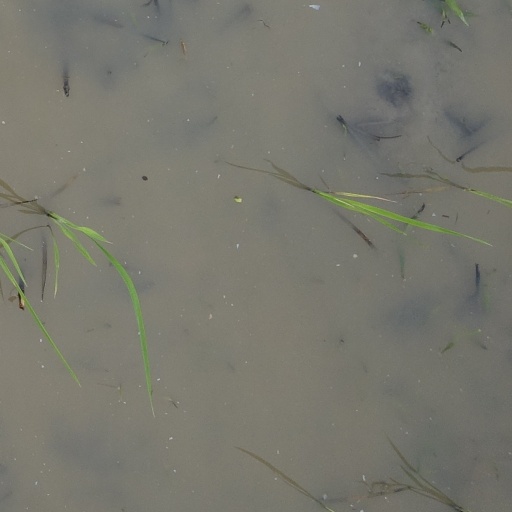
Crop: rice